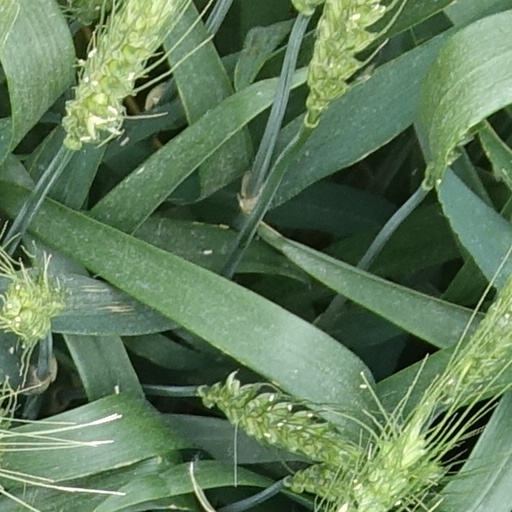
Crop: wheat